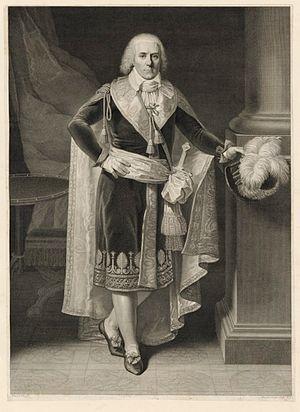
Paul François Jean Nicolas vicomte de Barras (1755–1829) – général et homme politique français de la Révolution et du Premier Empire. Portrait en pied. Estampe. Русский: Поль Франсуа Жан Никола, виконт де Баррас (1755–1829) – французский генерал и политический деятель периода Французской революции (1789–1799) и Первой империи (1804–1815). Портрет в полный рост. Эстамп